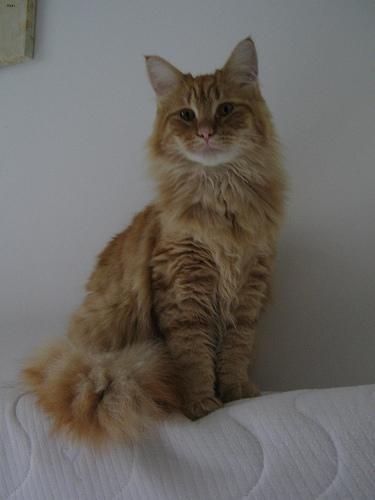
Maine Coon